Wendameen (yacht)

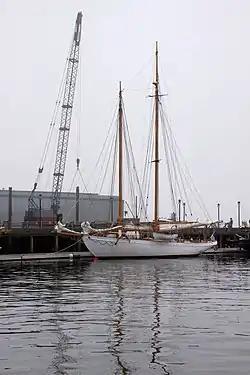

Wendameen is a historic schooner normally berthed at the Maine State Pier on Commercial Street in Portland, Maine. She is a two-masted auxiliary rigged schooner, designed in 1912 by the noted naval architect John G. Alden. She is now owned and operated by the Portland Schooner Company, which offers sailing tours of Casco Bay, using "Wendameen" and "Bagheera". "Wendameen" was listed on the National Register of Historic Places in 1992.